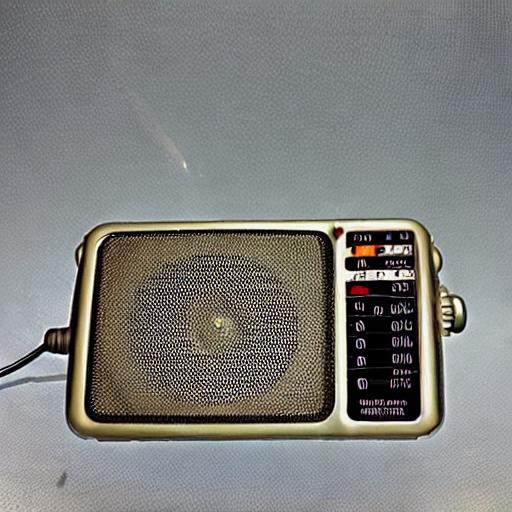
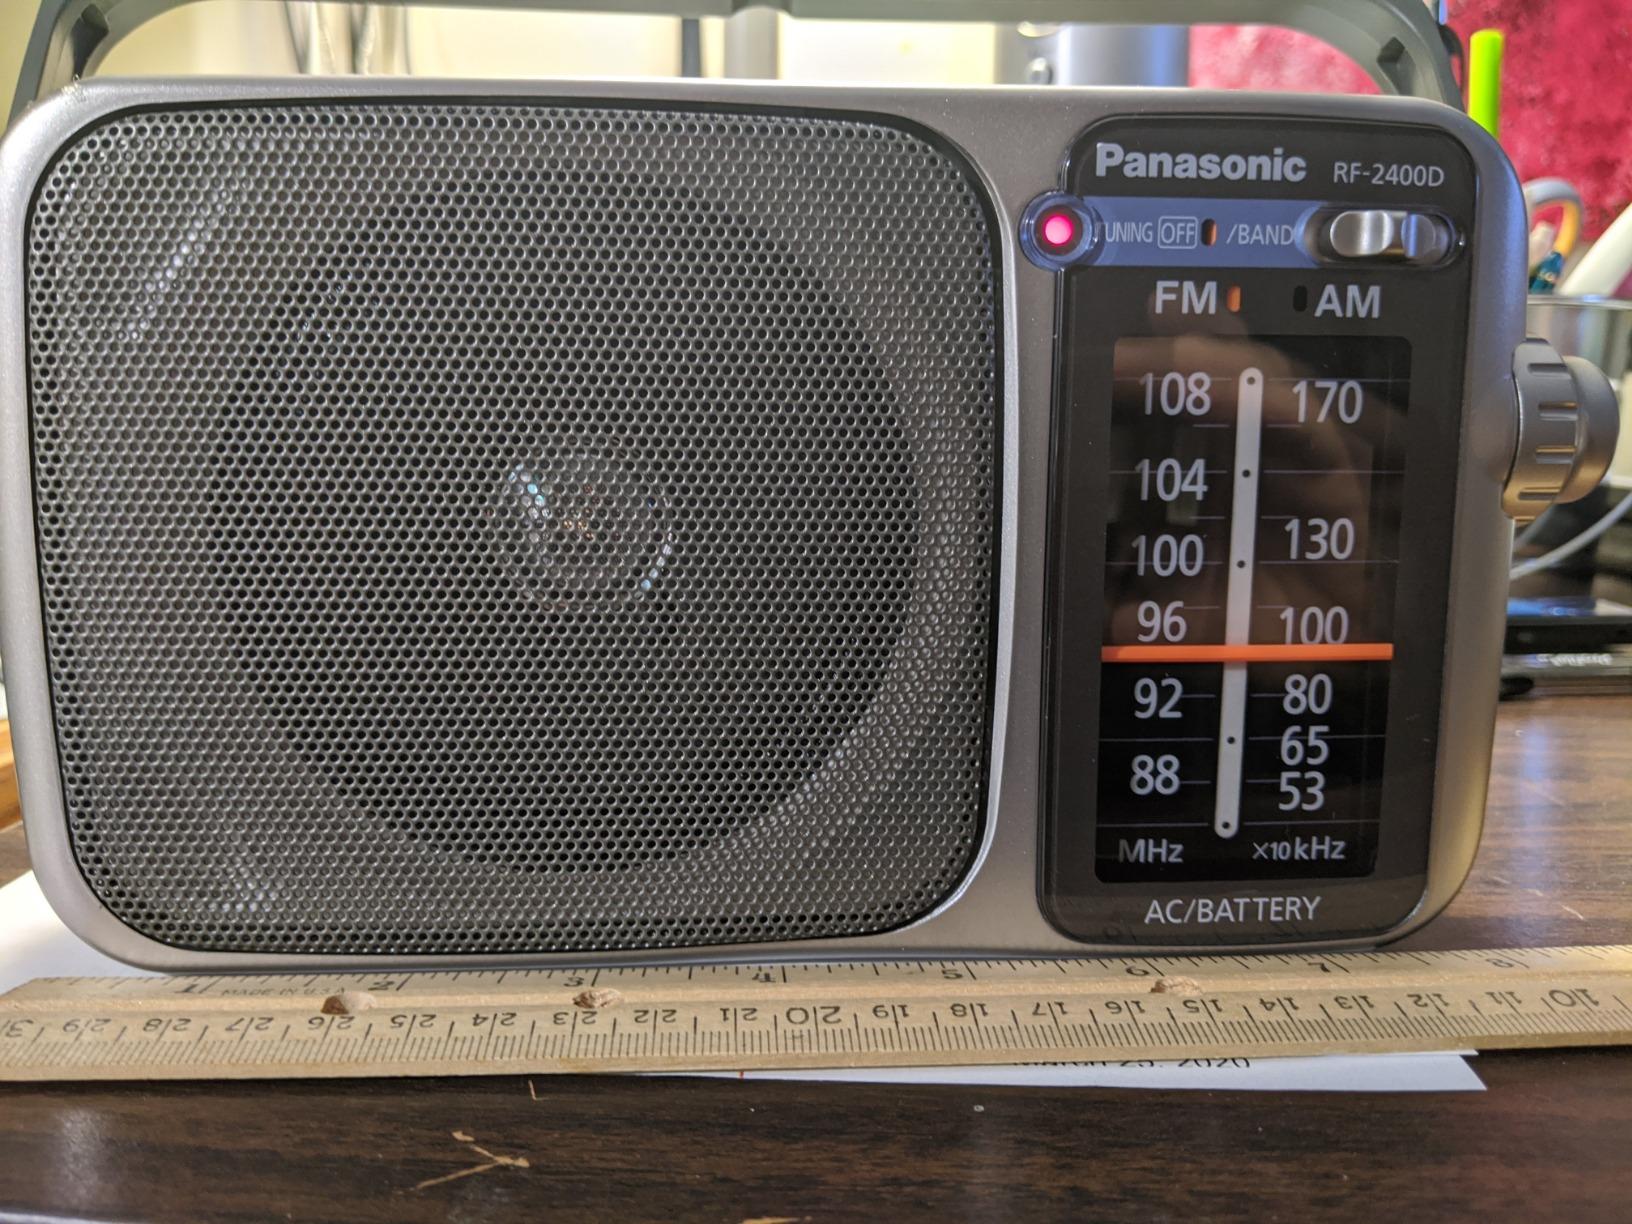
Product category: radio
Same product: no